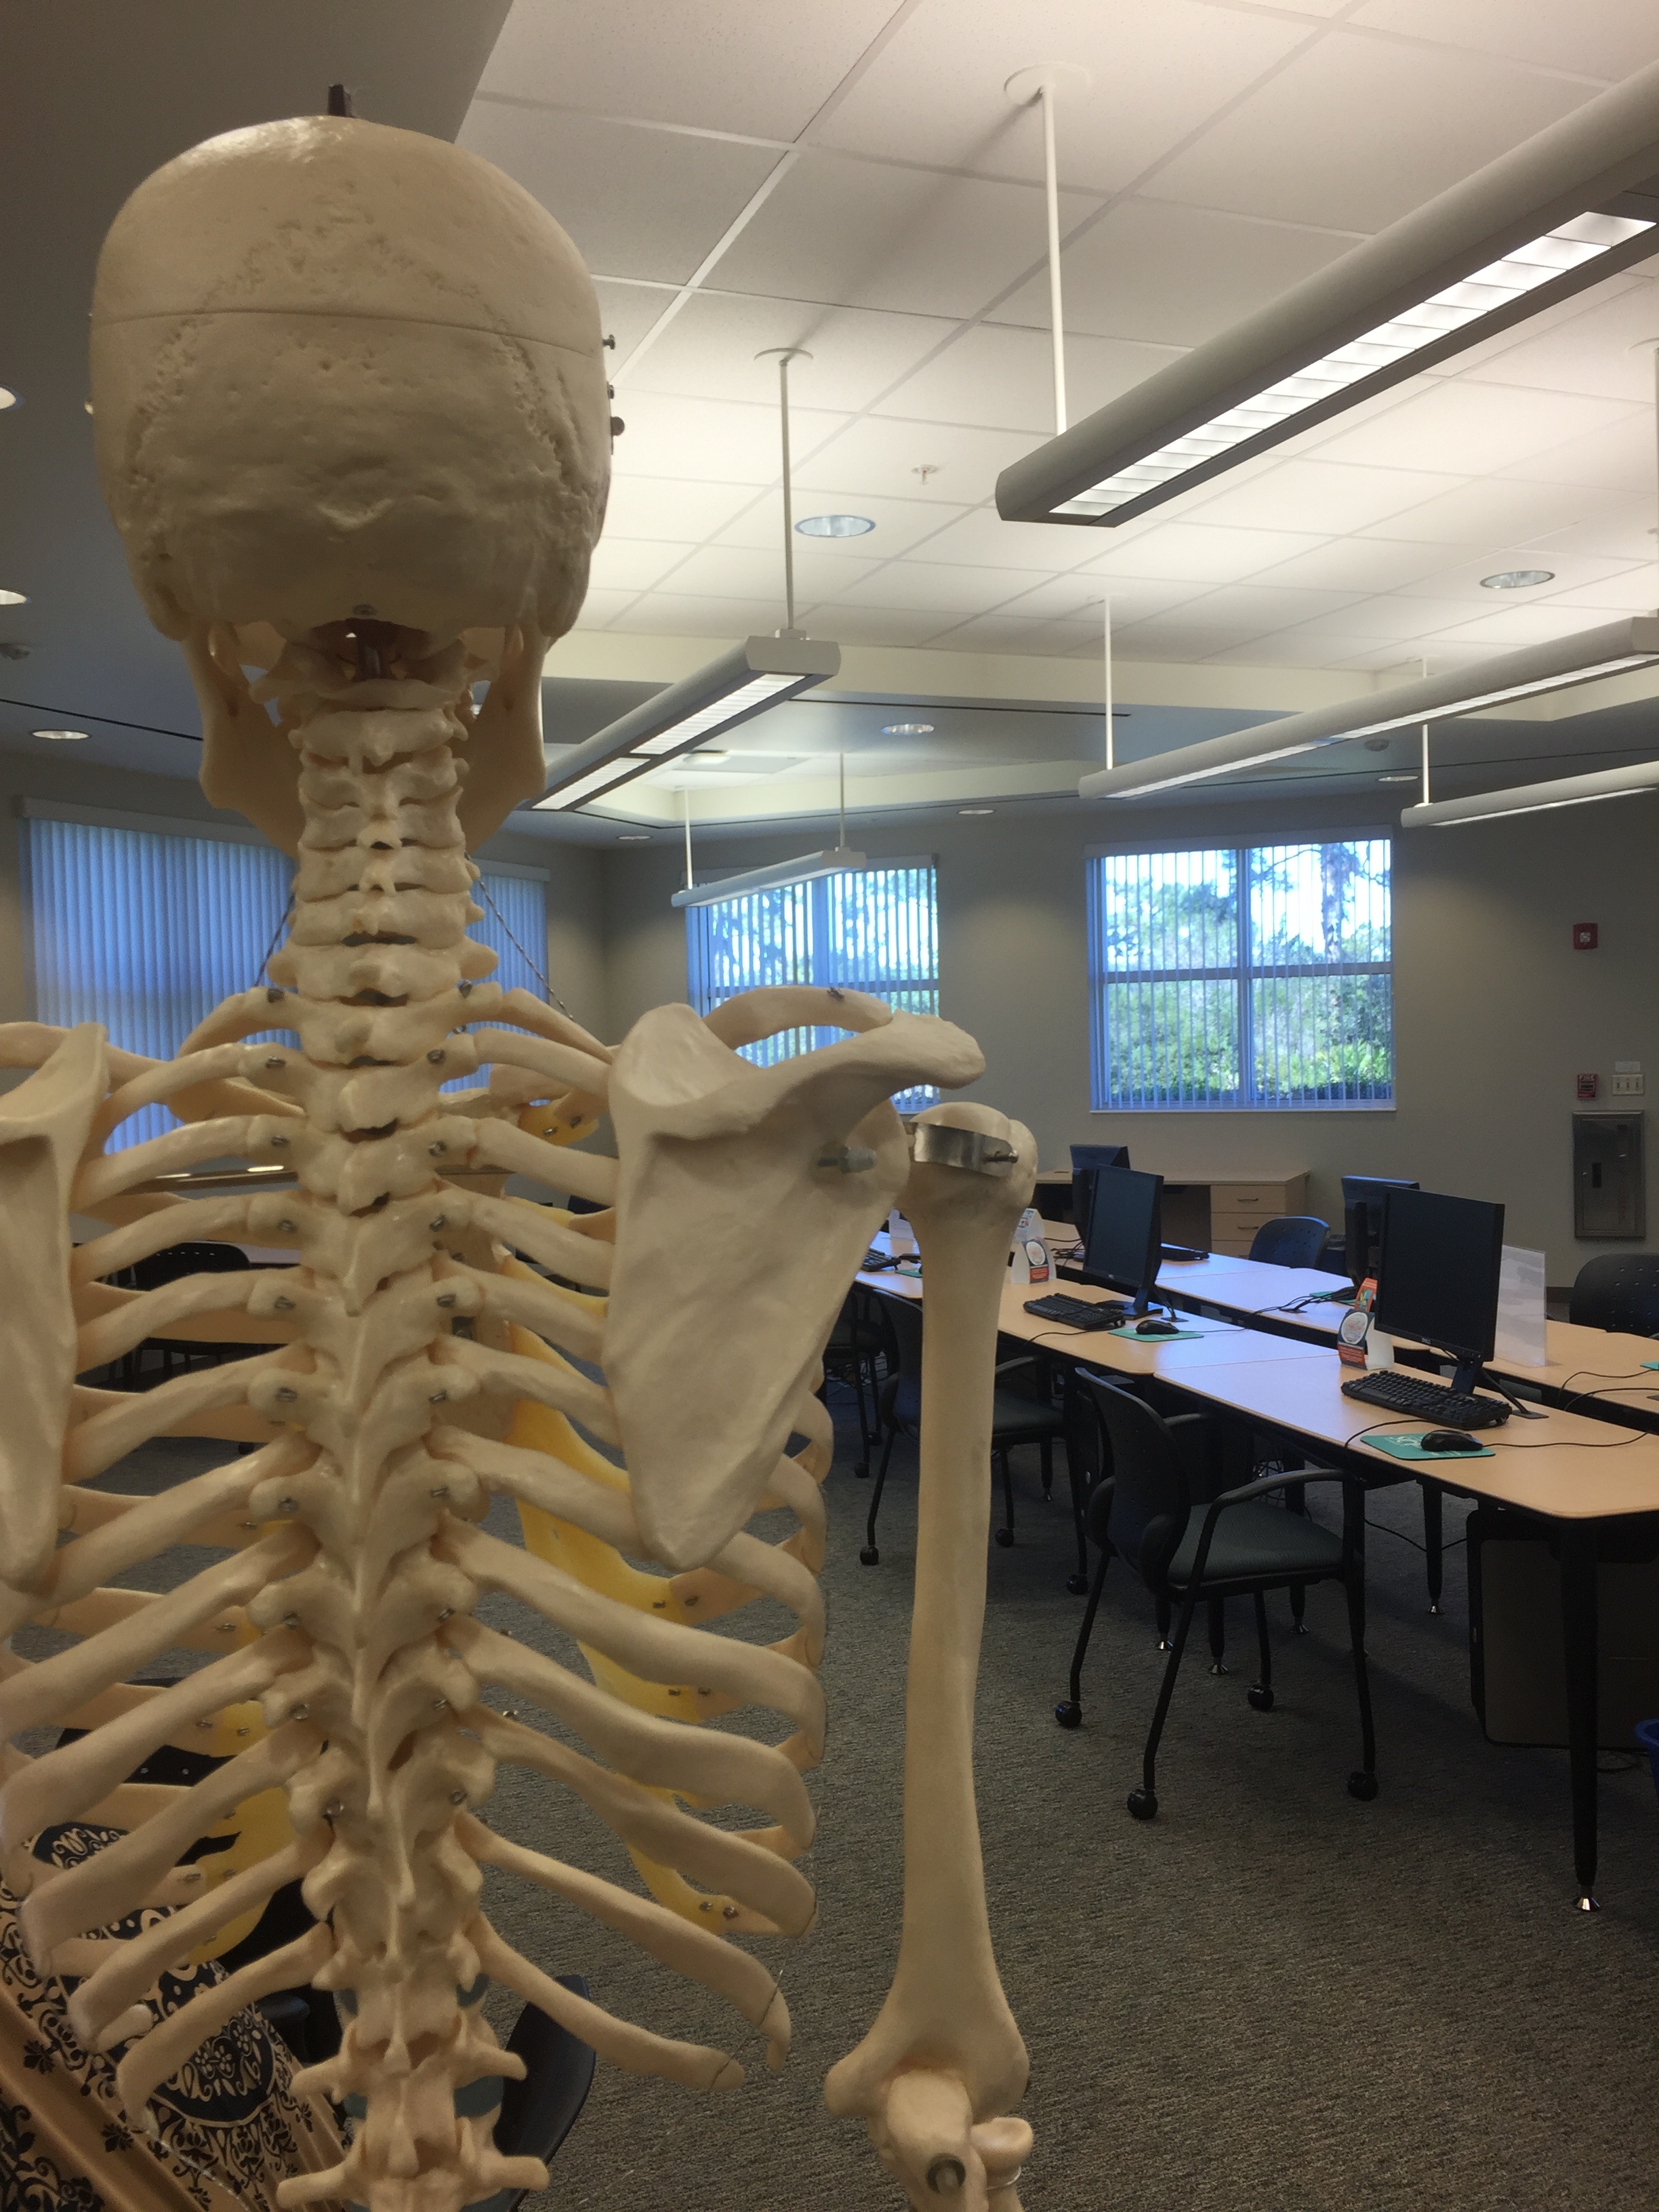
biology, art, tourist attraction